Egerton railway station bus boycott massacre

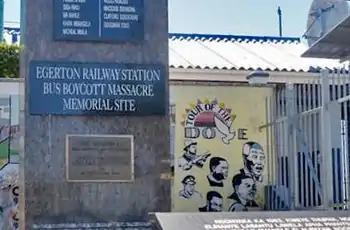
Egerton railway station bus boycott massacre memorial

On 18 July 1983, Mdantsane and East London communities embarked on a bus boycott to protest an unannounced five cent increase in bus fares. The residents abandoned the partly Ciskei government-owned Ciskei Transport Corporation (CTC) buses for taxis and trains. On 4 August 1983, the Ciskei police tried to prevent residents from taking the train at Egerton train station in Mdantsane. After hesitating, the crowd advanced a few paces. However, as the police drew their guns, the people stopped. Without warning, the police fired into the crowd killing 11 and injuring 36 commuters, leading to what is now known as the Egerton railway station bus boycott massacre, the Mdantsane bus boycott massacre, the Egerton massacre, and similar terms.